Vladimir Ovchinnikov (graffiti artist)

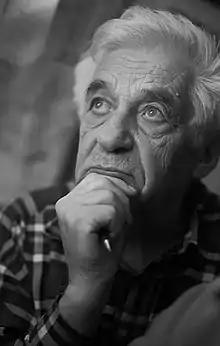

Vladimir Aleksandrovich Ovchinnikov is a painter, ethnographer, social activist, and founder of the wall painting of the city of Borovsk.